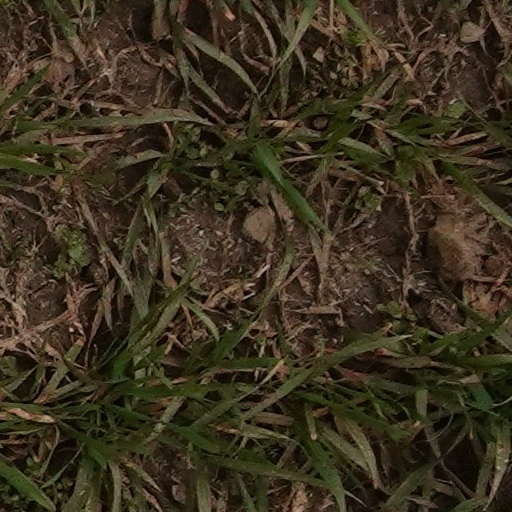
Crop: wheat